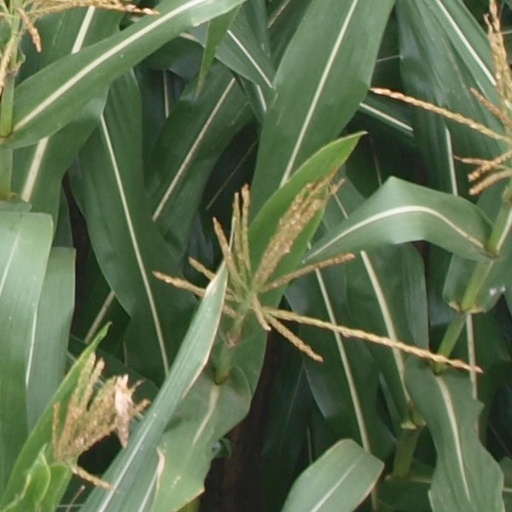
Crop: maize; corn